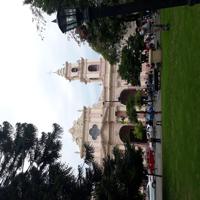
Weather: cloudy or overcast